Sky position (RA, Dec in degrees): 161.835, 6.854
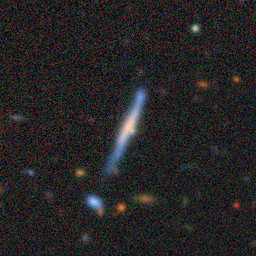
Galaxy morphology: Edge-on Galaxies without Bulge